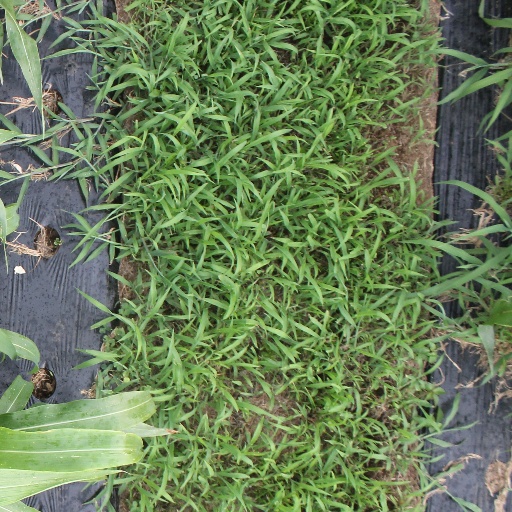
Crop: sorghum